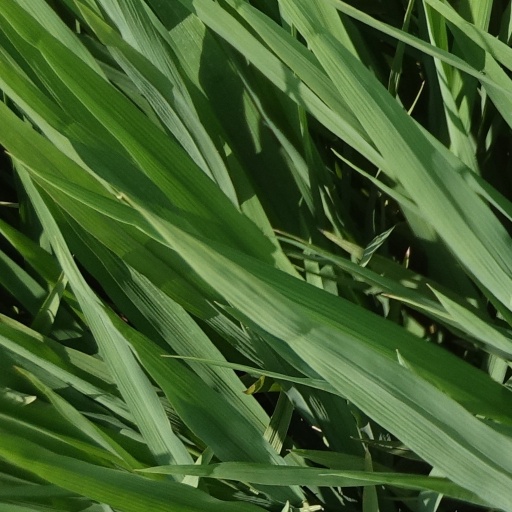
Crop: rice